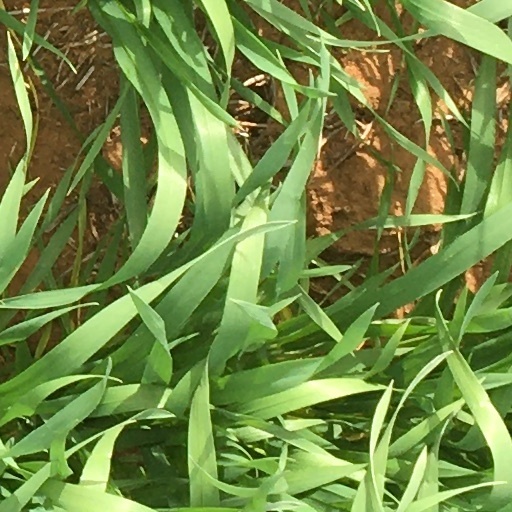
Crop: wheat